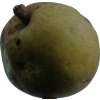
Label: pear